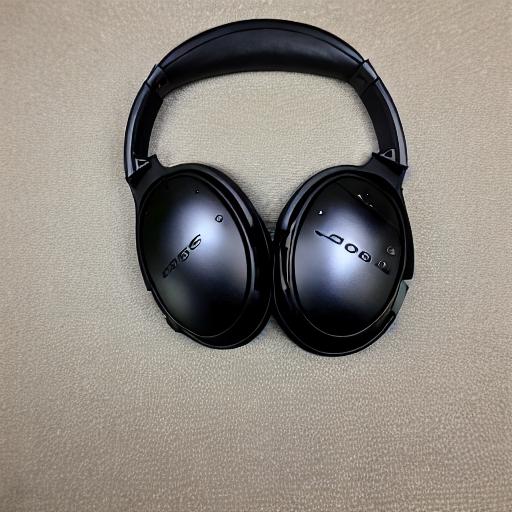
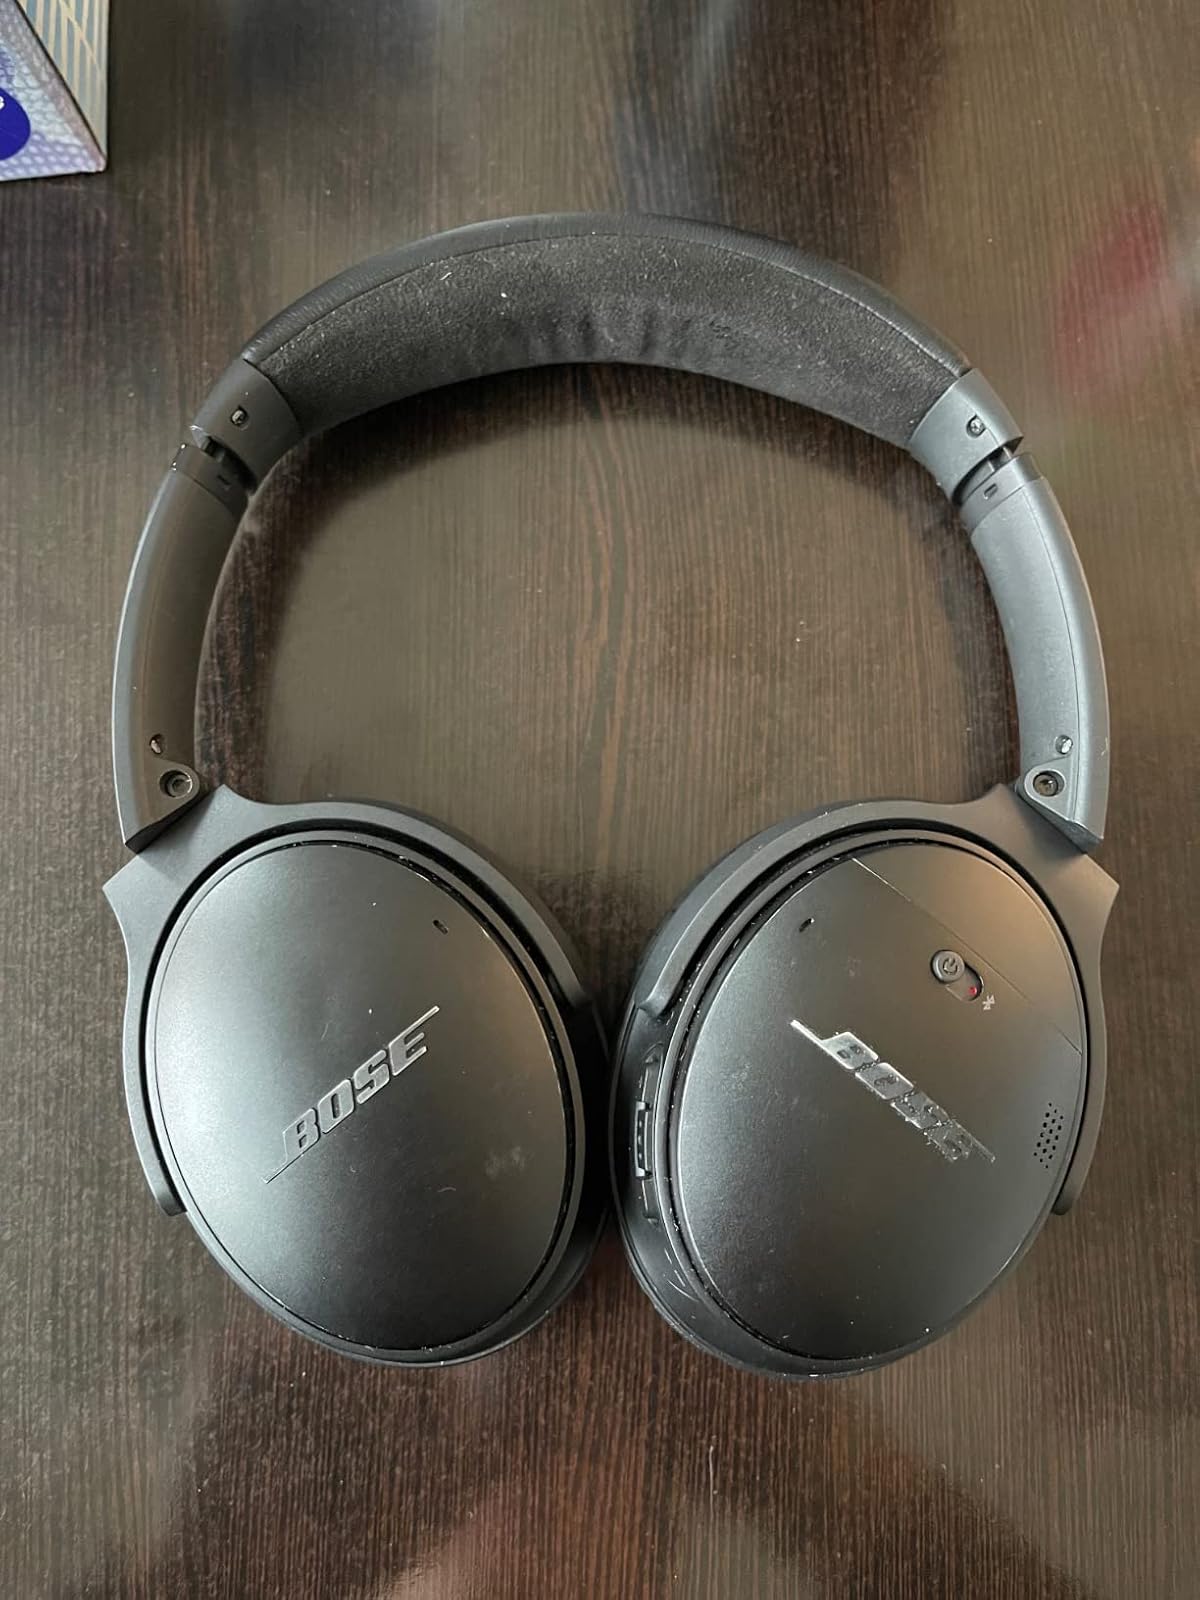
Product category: headphones
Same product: no